Fitzroy Channel

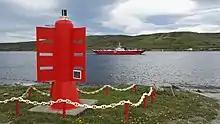
Ferry at Fitzroy Channel

The Fitzroy Channel is a river in the Magallanes y la Antártica Chilena Region in southern Chile.